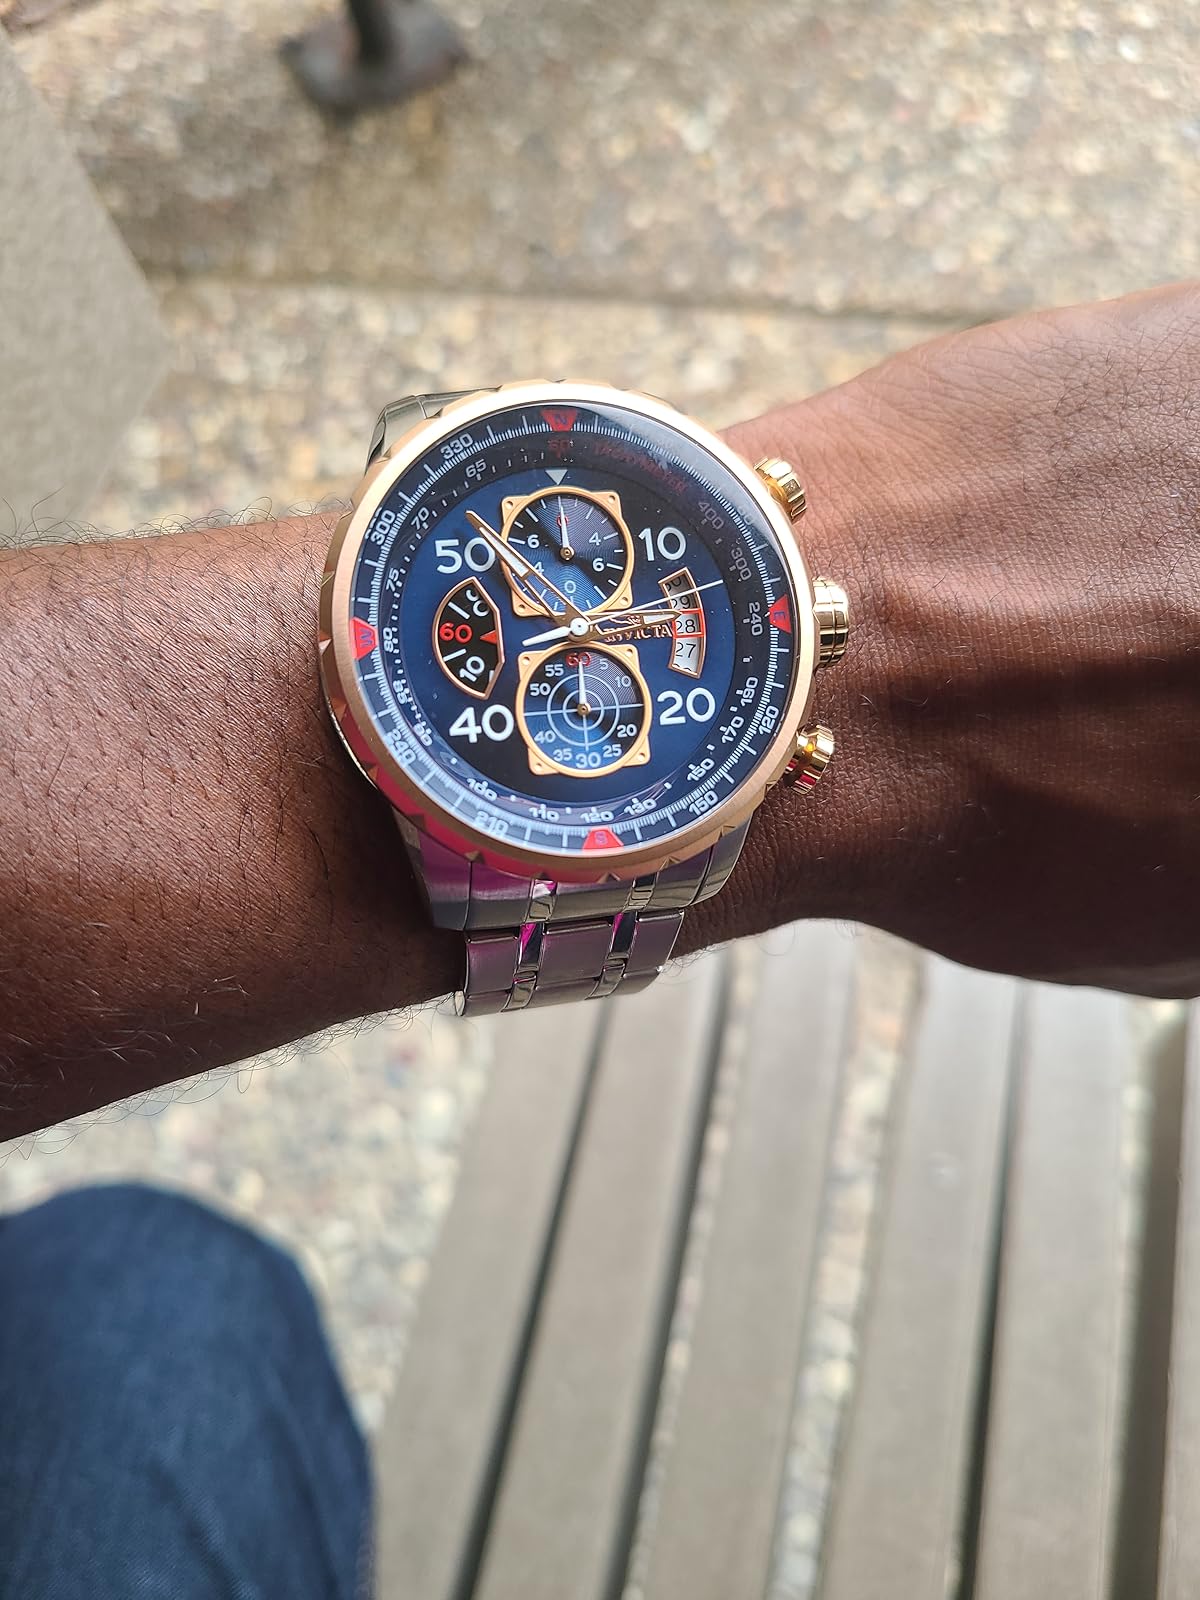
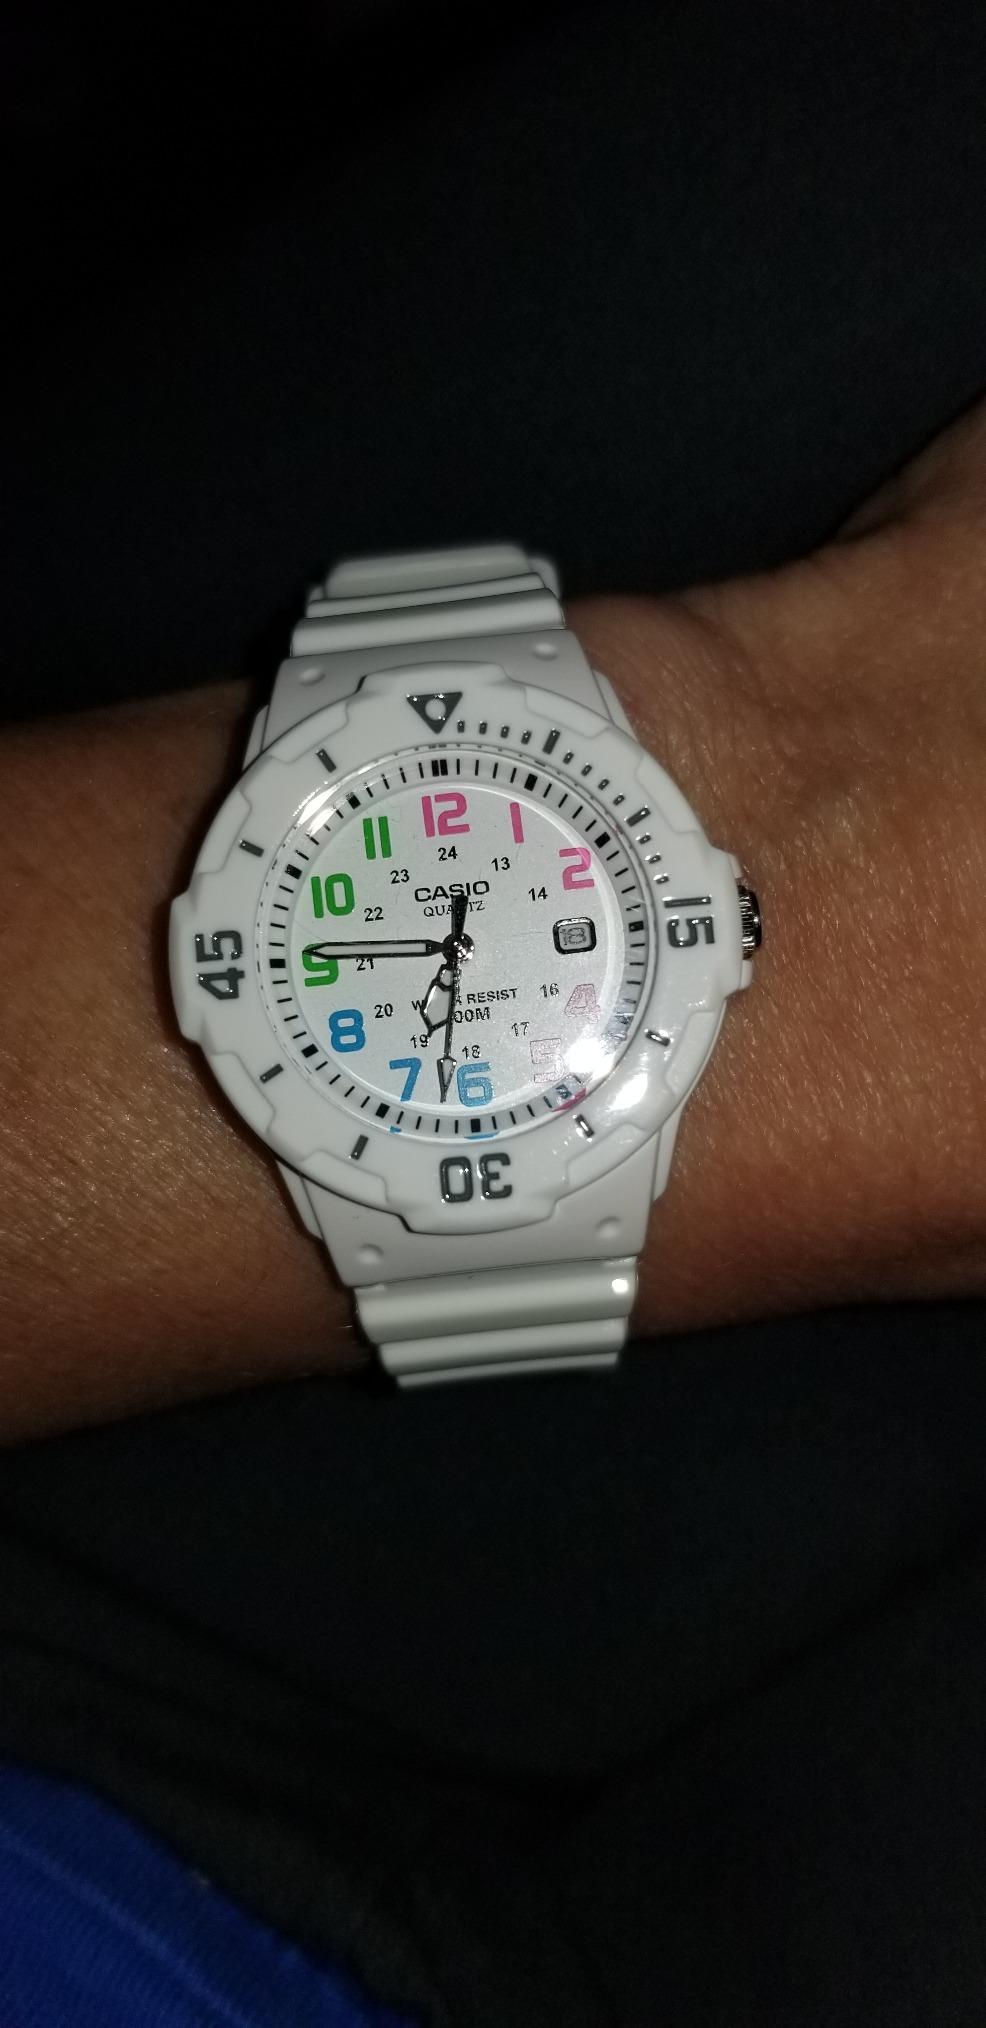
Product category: accessories_watch
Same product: no